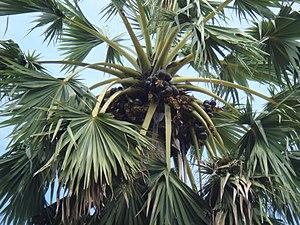
Le Palmier de Palmyre, aussi appelé palmier à sucre, mais d'autres espèces portent aussi ce nom, ou encore Palmier rônier, est un arbre tropical de la famille des Arécacées, souvent cultivé en Asie du Sud et du Sud-Est à diverses fins et notamment pour la production de sucre.